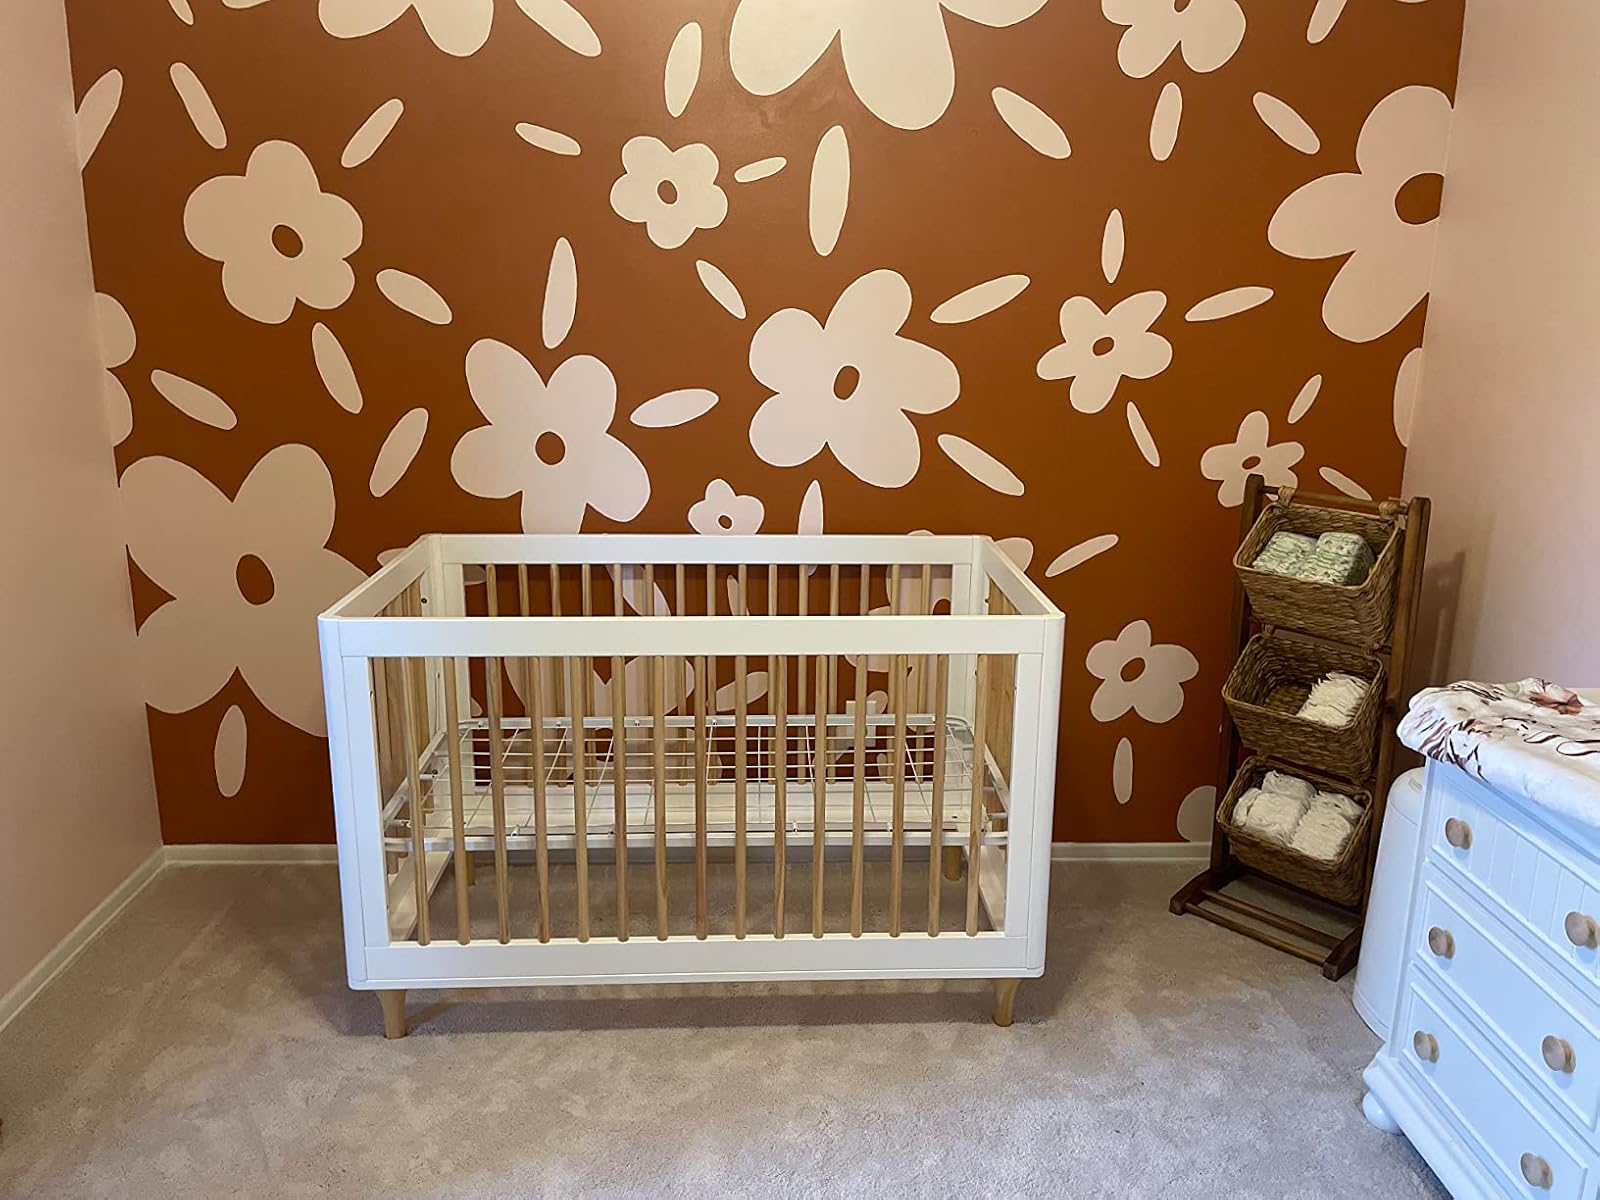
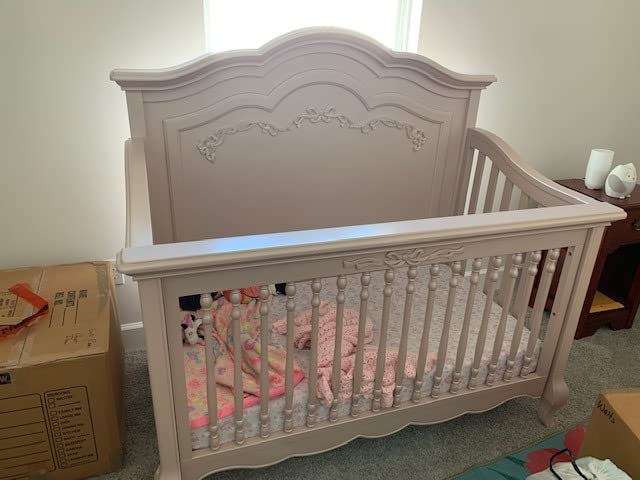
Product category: products_crib
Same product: no